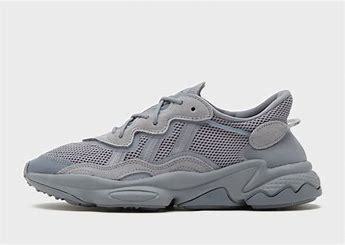
Brand: Adidas
Model: Ozweego